Joel Hodgson

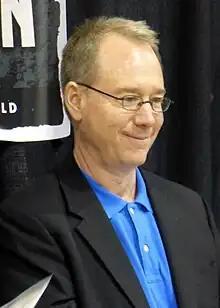
Hodgson at Wizard World Chicago in 2014

Joel Hodgson (born February 20, 1960) is an American writer, comedian, and television actor. He is best known for creating "Mystery Science Theater 3000" ("MST3K") and starring in it; he played the character Joel Robinson. In 2007, "MST3K" was listed as "one of the top 100 television shows of all time" by "Time".